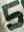
Number: 5